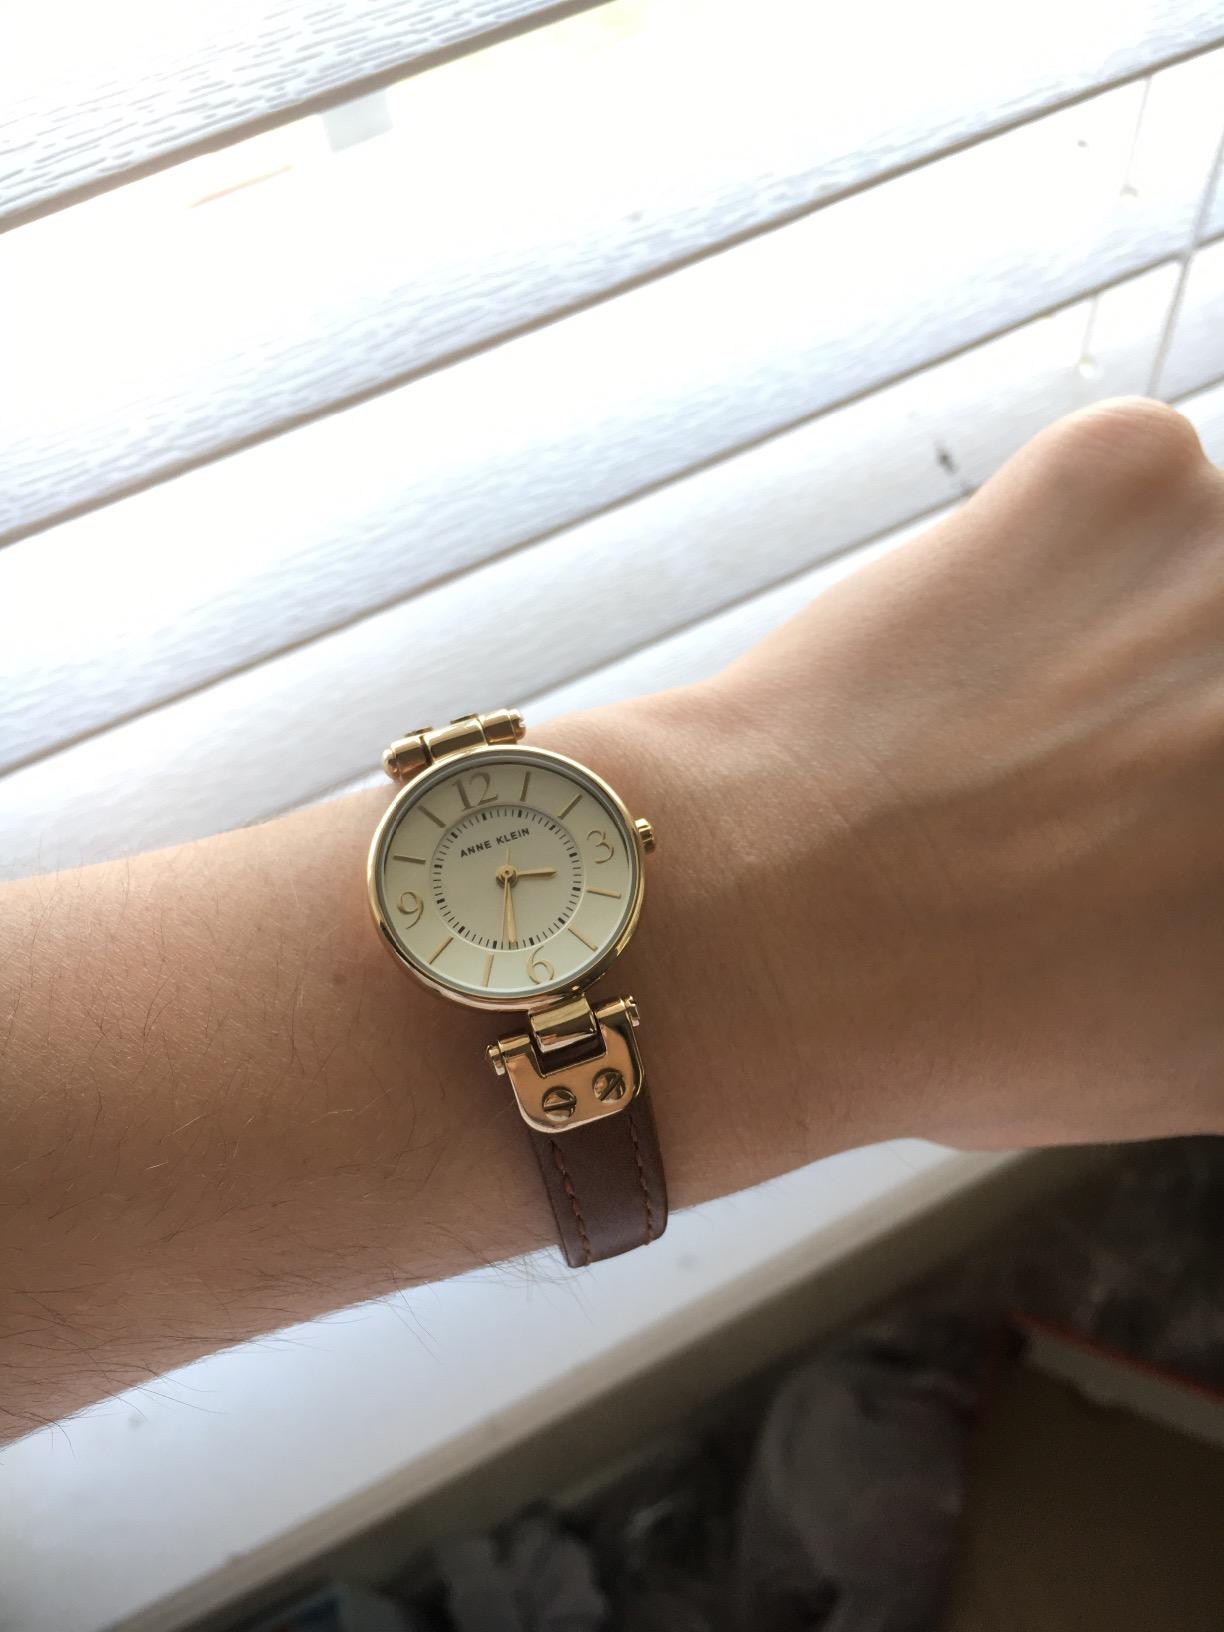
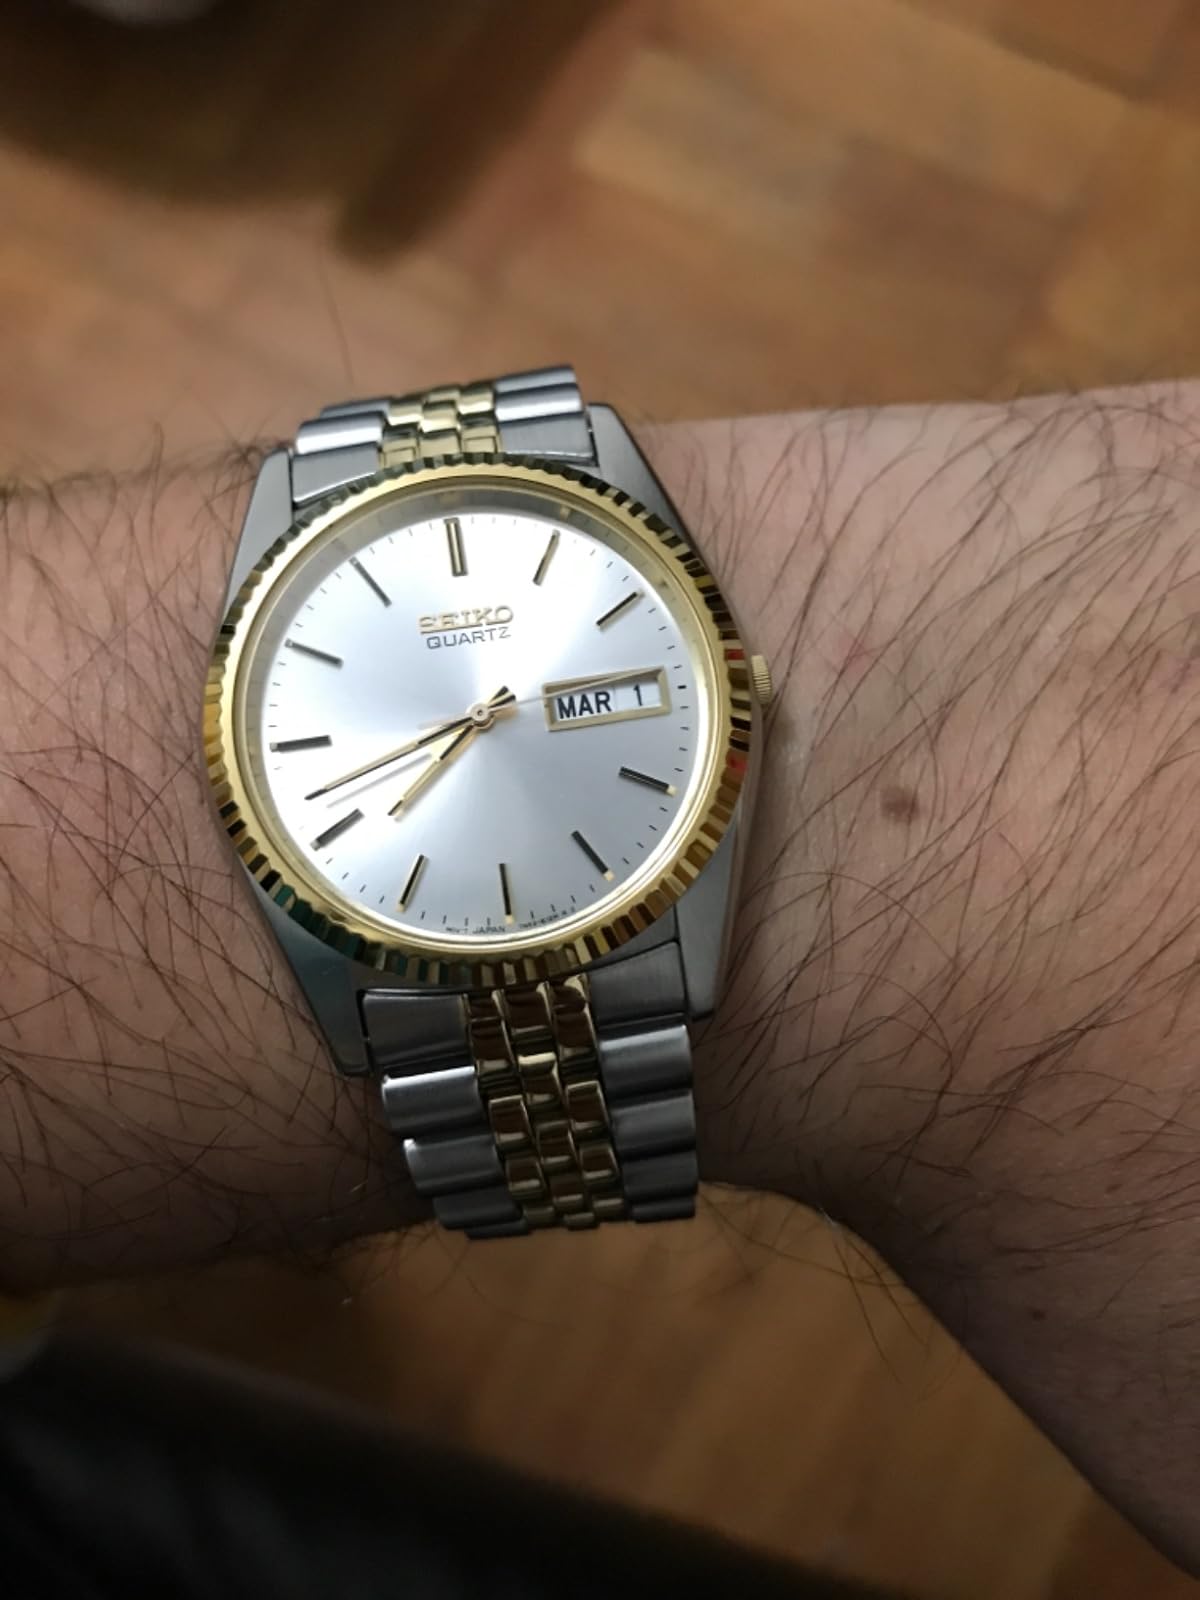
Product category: accessories_watch
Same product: no